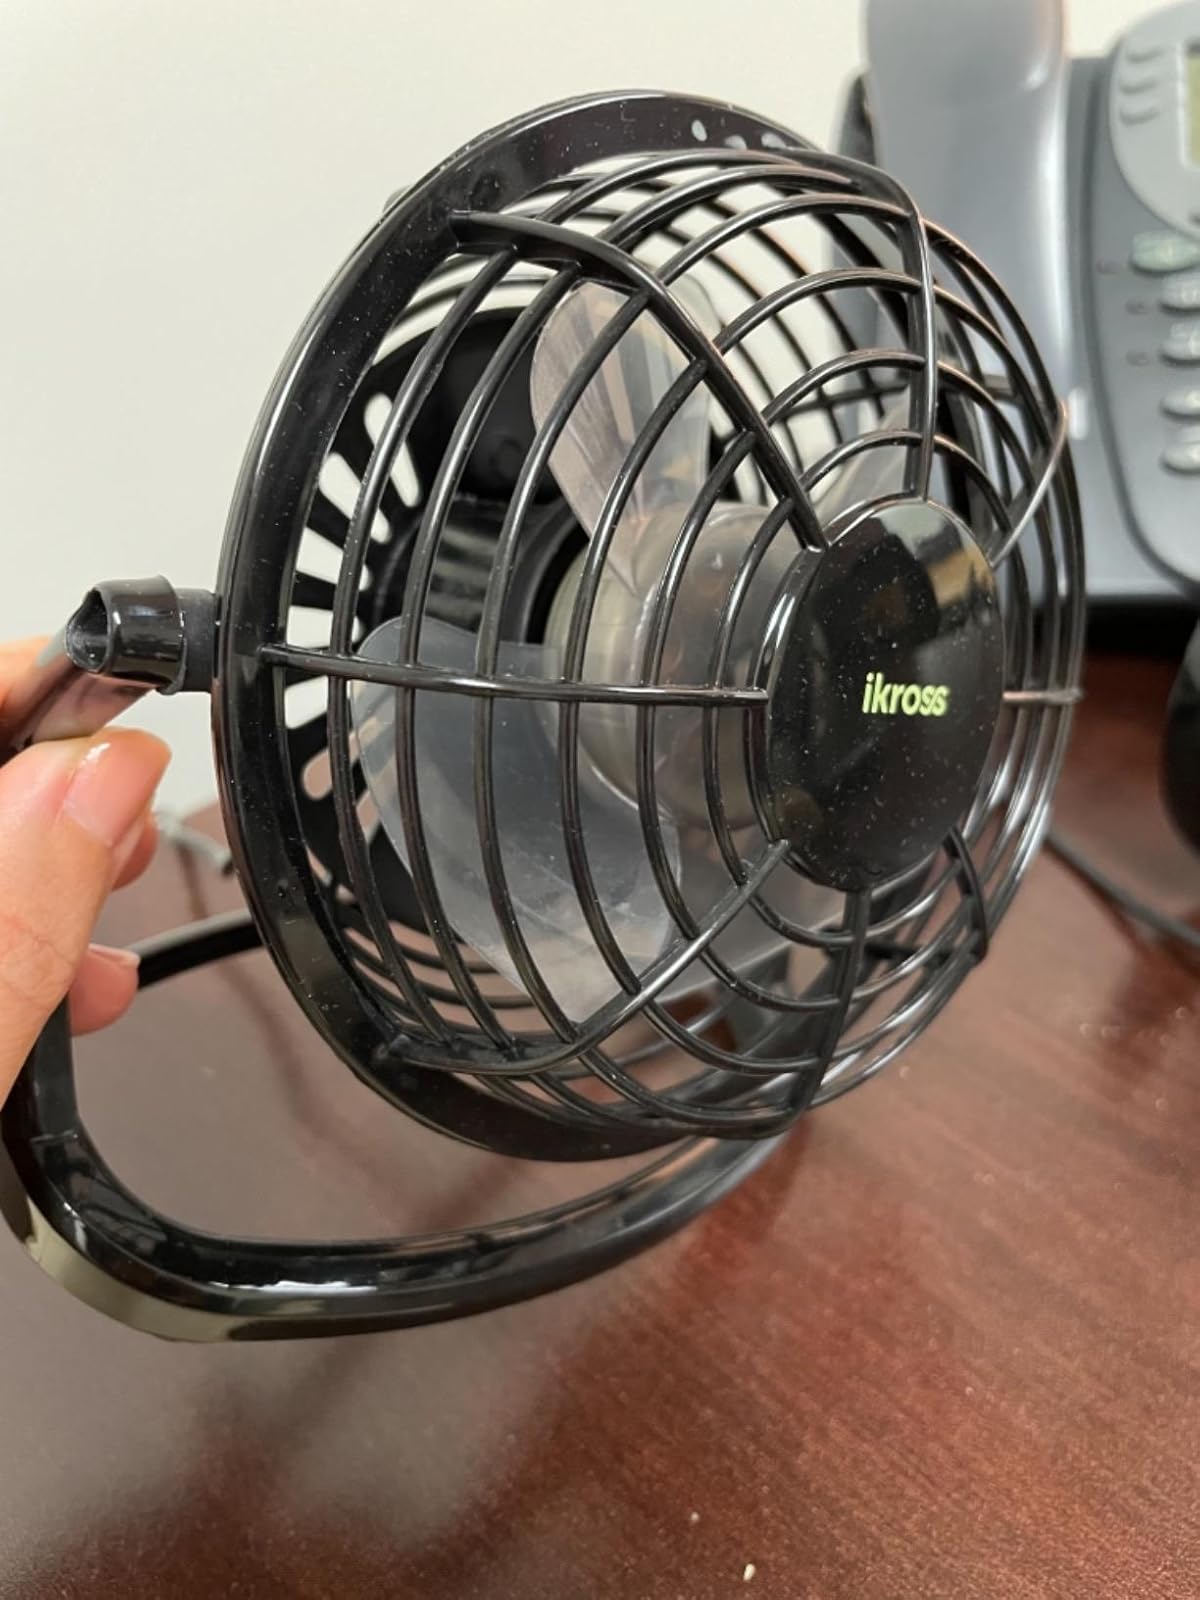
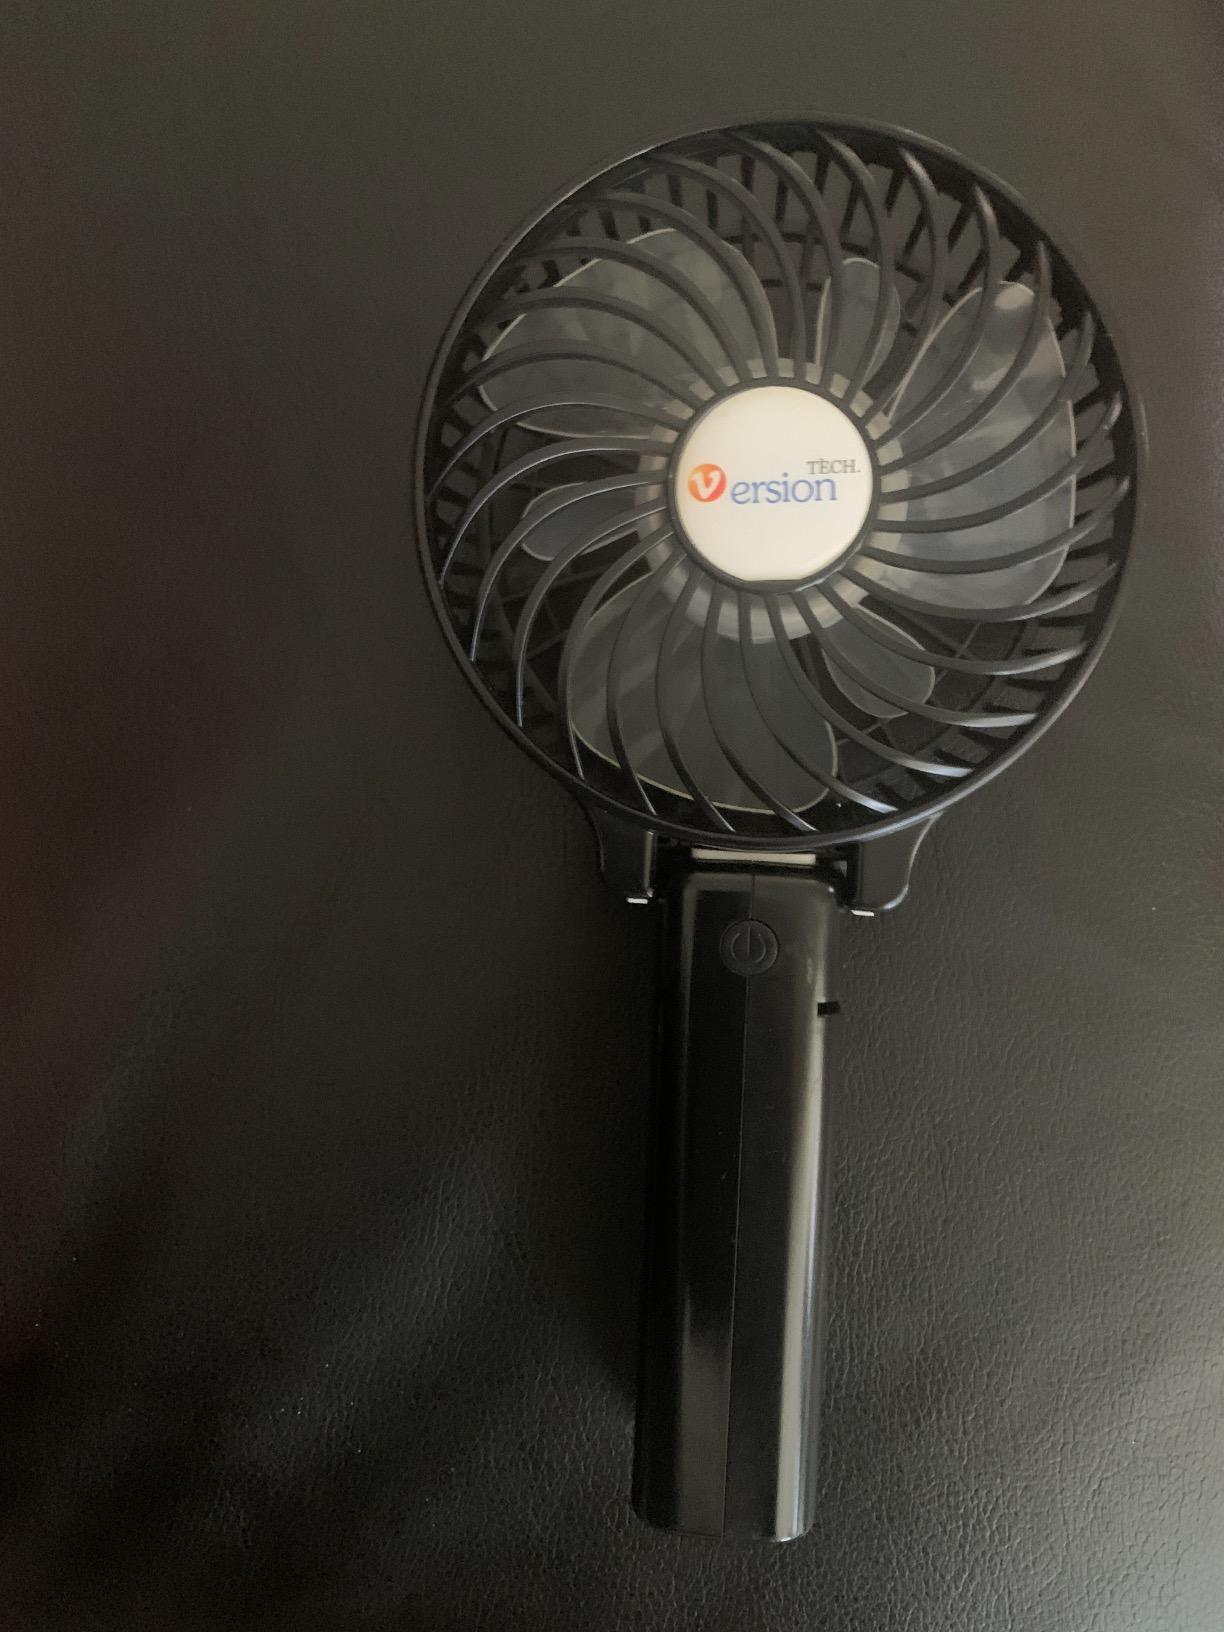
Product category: fan
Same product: no